Greater Albania

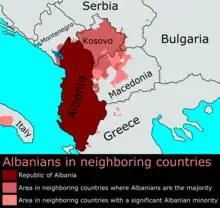
Distribution of Albanians in the Balkans.

Political parties advocating and willing to fight for a Greater Albania emerged in Albania during the 2000s. They were the National Liberation Front of Albanians (KKCMTSH) and Party of National Unity (PUK) that both merged in 2002 to form the United National Albanian Front (FBKSh) which acted as the political organisation for the Albanian National Army (AKSh) militant group and consisted of some disaffected KLA and NLA members. Regarded internationally as terrorist both have gone underground and its members have been involved in various violent incidents in Kosovo, Serbia and Macedonia during the 2000s. In the early 2000s, the Liberation Army of Chameria (UCC) was a reported paramilitary formation that intended to be active in northern Greek region of Epirus. Political parties active only in the political scene exist that have a nationalist outlook are the monarchist Legality Movement Party (PLL), the National Unity Party (PUK) alongside the Albanian National Front Party (PBKSh), a party to have passed the electoral threshold and enter parliament. These political parties, some of whom advocate for a Greater Albania have been mainly insignificant and remained at the margins of the Albanian political scene. The Kosovo question has limited appeal among Albanian voters who generally speaking are not interested in electing parties advocating redrawn borders creating a Greater Albania. Centenary Albanian independence celebrations in 2012 generated nationalistic commentary among the political elite of whom prime-minister Sali Berisha referred to Albanian lands as extending to Preveza, northern Greece and Preševo, southern Serbia angering Albania's neighbors. In Kosovo, a prominent left wing nationalist movement turned political party Vetëvendosje (Self Determination) has emerged who advocates for closer Kosovo-Albania relations and pan-Albanian self determination in the Balkans. Another smaller nationalist party, the Balli Kombetar Kosovë (BKK) sees itself as an heir to the original Second World War organisation that supports Kosovan independence and pan-Albanian unification. Greater Albania remains mainly in the sphere of political rhetoric and overall Balkan Albanians view EU integration as the solution to combat crime, weak governance, civil society and bringing different Albanian populations together.